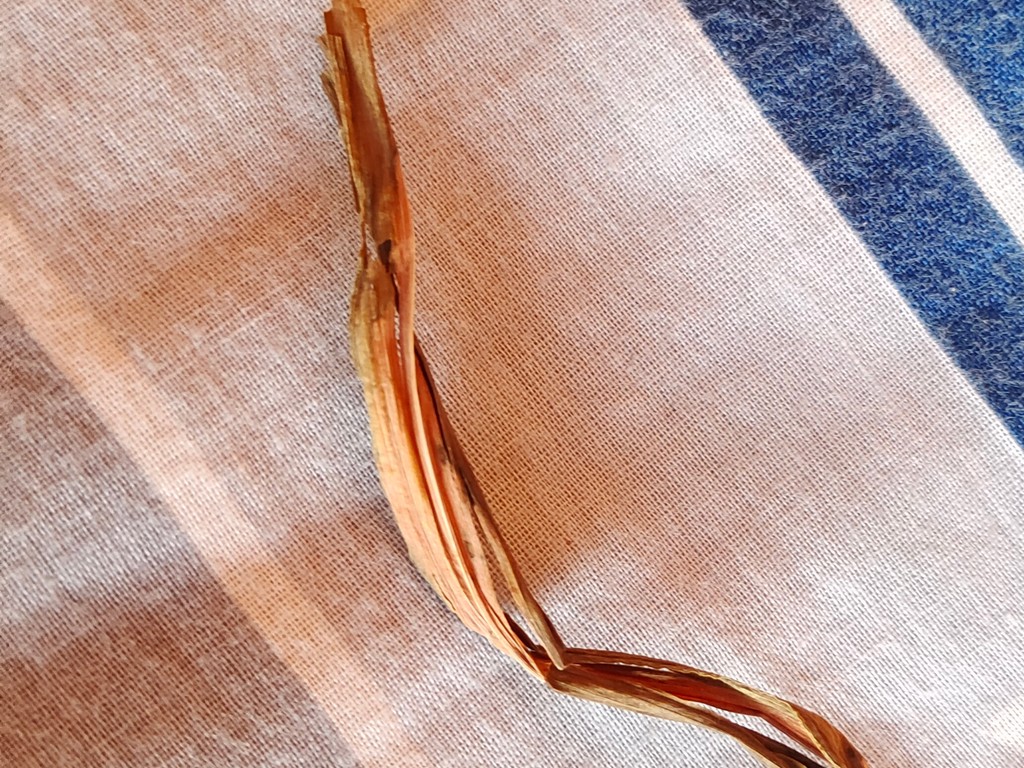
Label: Dried